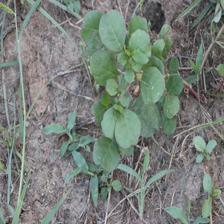
Label: BroadLeafWeed